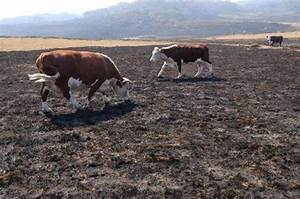
Label: cow